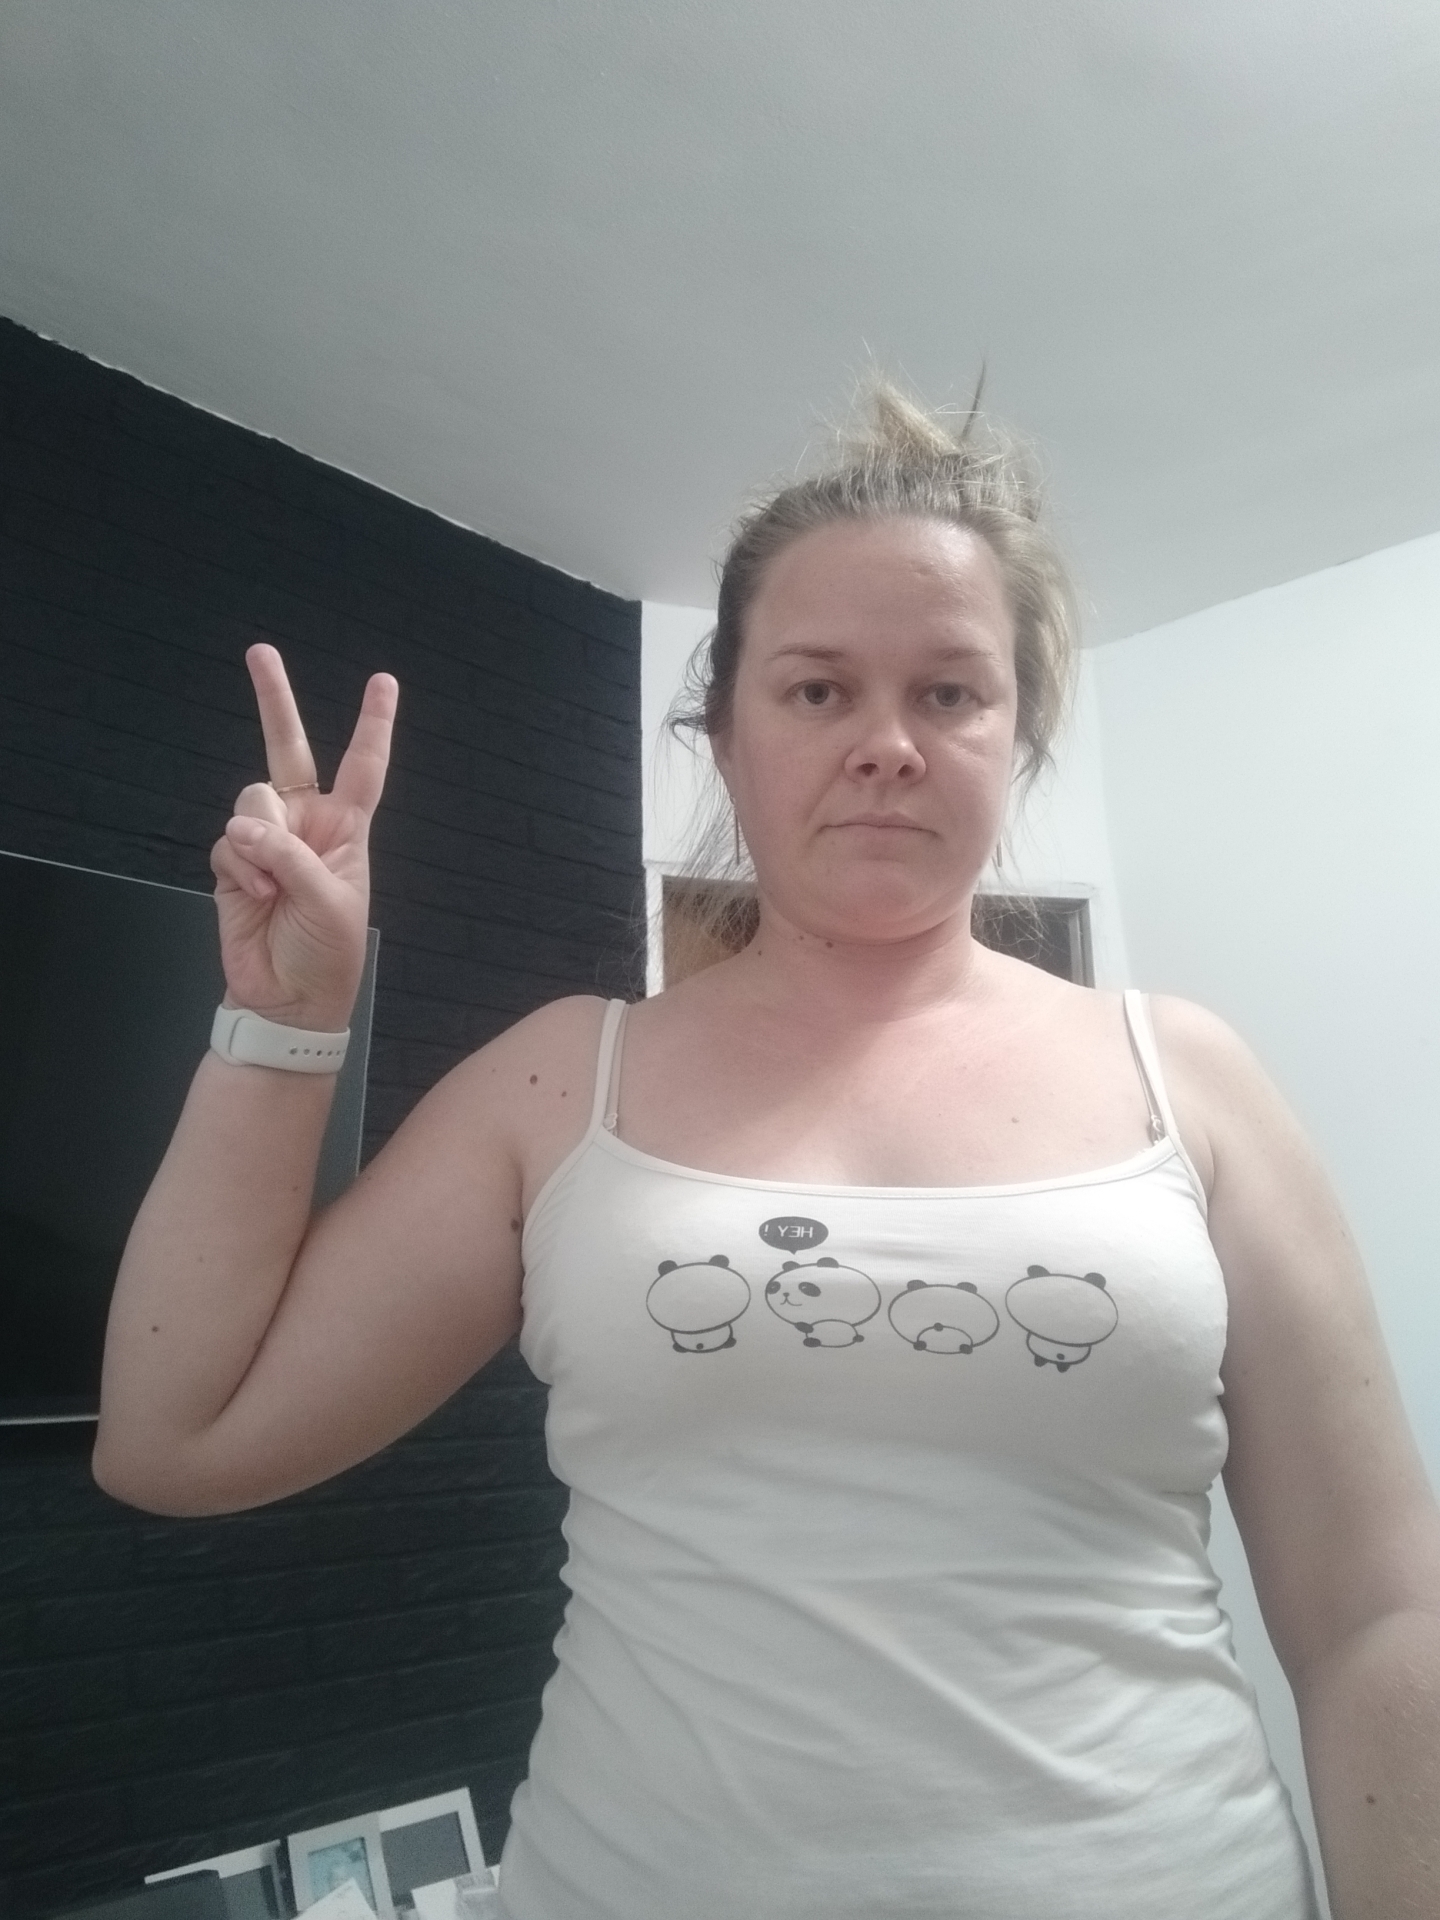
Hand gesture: peace